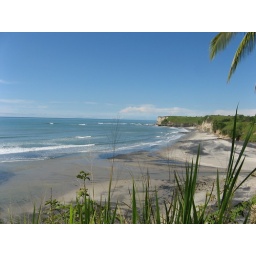
Lots of blue skies, blue water and sand along the gorgeous beaches in Panama along the Pacific coast,